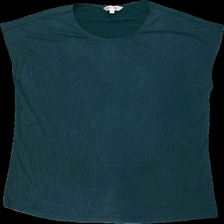
View: front
Type: T-shirt
Category: Ladies
Brand: Indiska
Colors: Green
Material: 100% viscose
Cut: Regular
Size: M
Season: All
Holes: Major
Damage: hål
Damage location: bottom center
Damage 2 location: bottom right
Damage 3 location: middle right
Price range: <50
Recommended usage: Export
Description: grön t-shirt, hål nedtill